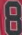
Number: 8